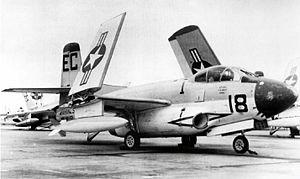
Le Douglas F3D Skyknight était un avion de chasse nocturne, embarqué à bord de porte-avions, conçu par les États-Unis à la fin des années 1940. Construit à environ 250 exemplaires, il a participé à la Guerre de Corée et sa version de guerre électronique a également servi lors de la Guerre du Viêt Nam.